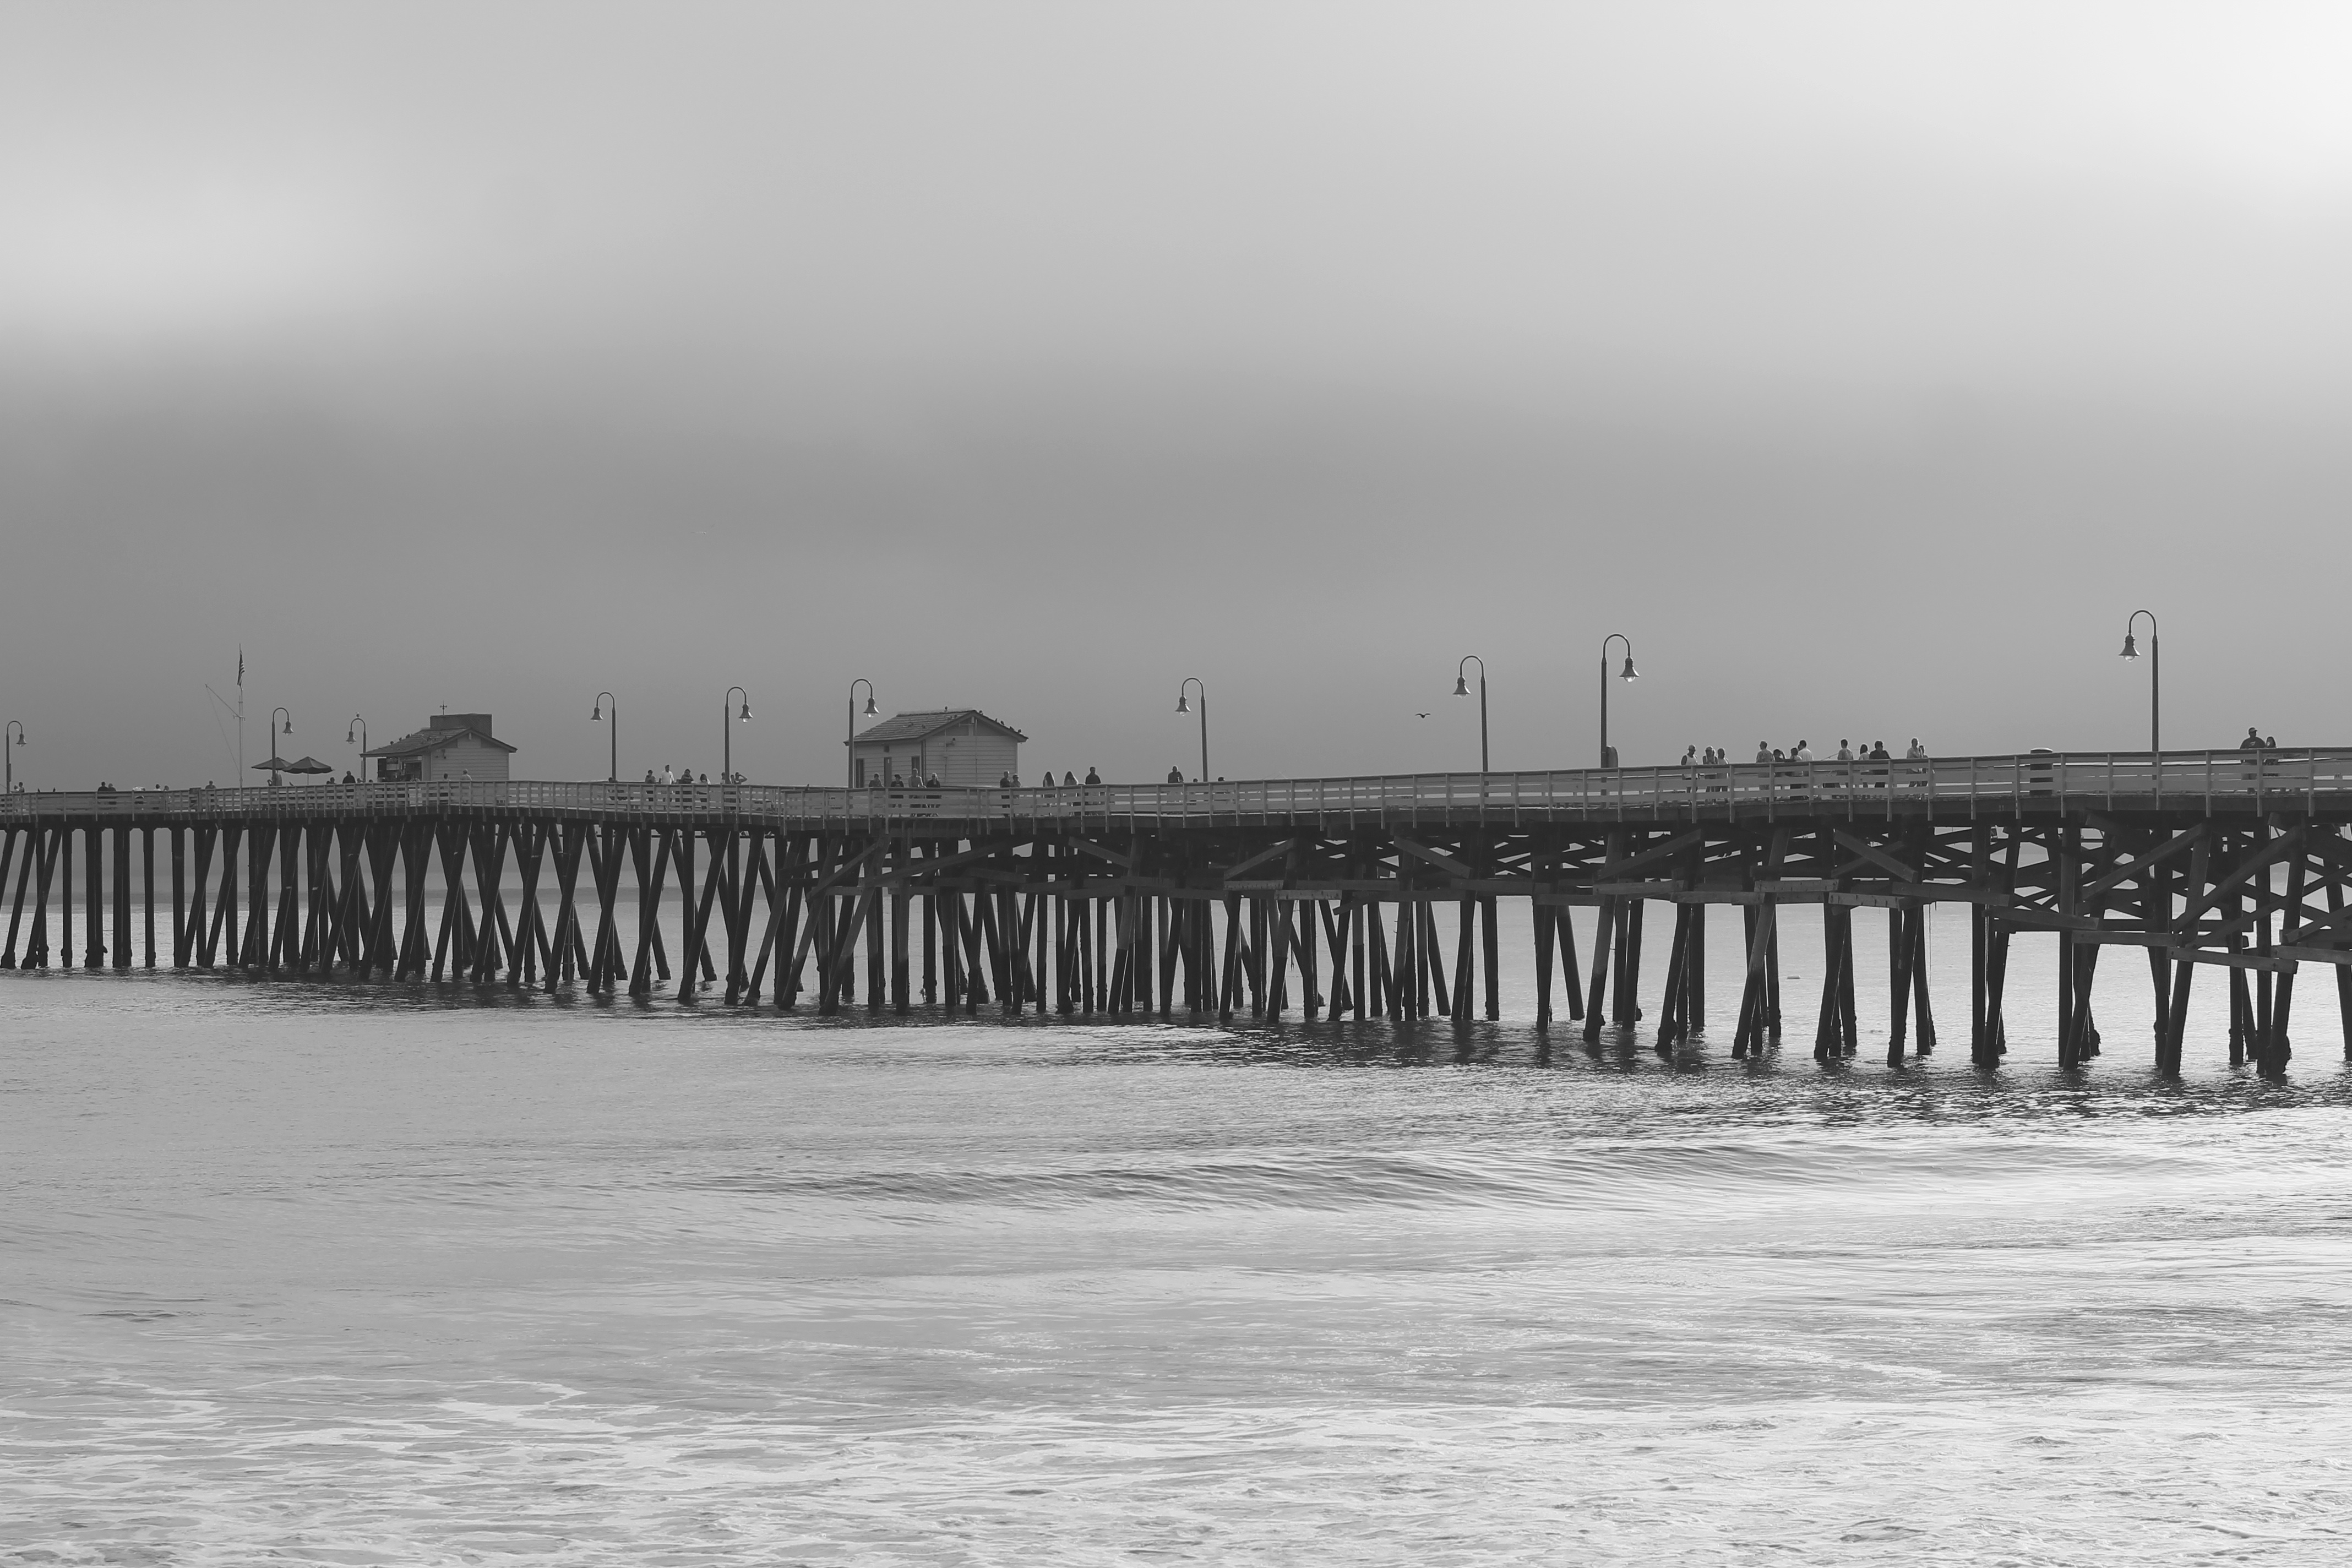
sea, coast, ocean, black and white, boardwalk, white, bridge, wave, pier, walkway, weather, monochrome, sea and black, breakwater, monochrome photography, atmospheric phenomenon, nonbuilding structure